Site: brandenburg
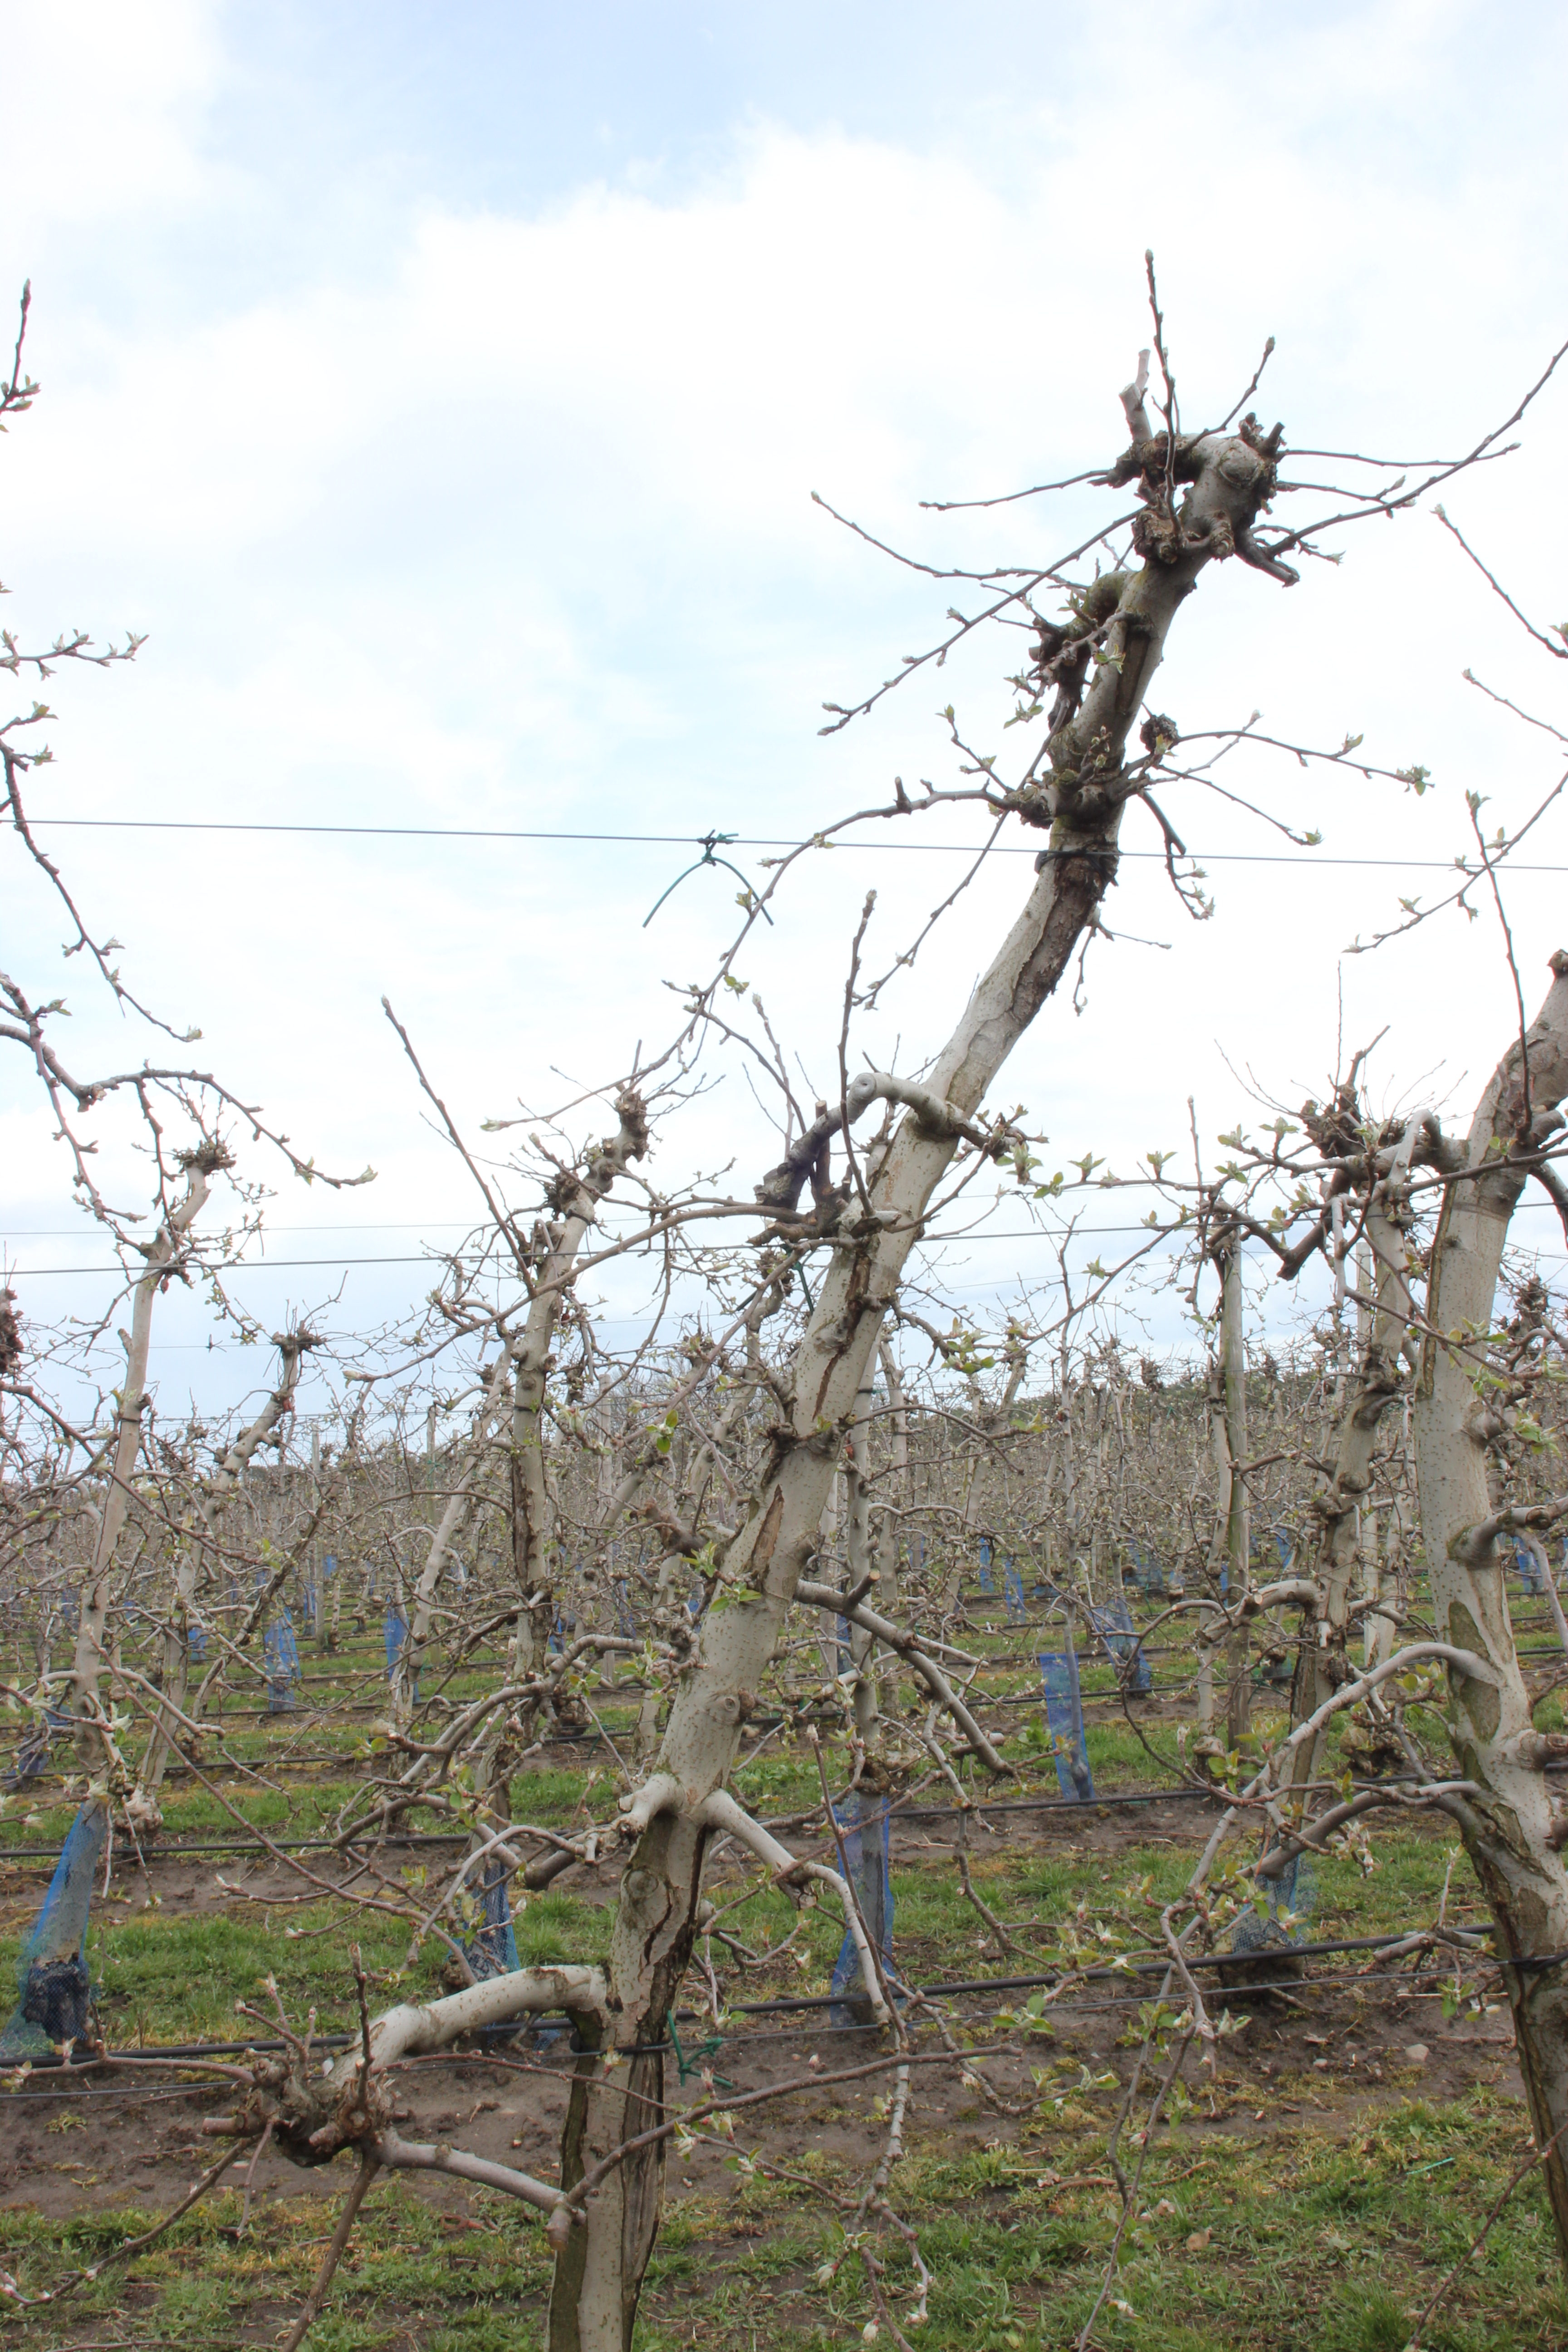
Growth stage (BBCH 55): Inflorescence emergence